Cooch Behar

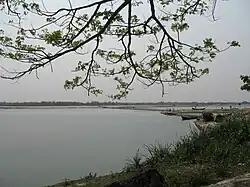

Cooch Behar formed part of the Kamarupa Kingdom of Assam from the 4th to the 12th. In the 13th century, the area became a part of the Kamata Kingdom. The Khens ruled until about 1498 CE, when they fell to Alauddin Hussain Shah, the independent Sultan of Gour. The new invaders fought with the local Bhuyan chieftains and the Ahom king Suhungmung and lost control of the region. During this time, the Koch tribe became very powerful, proclaimed itself "Kamateshwar" (Lord of Kamata), and established the Koch dynasty.